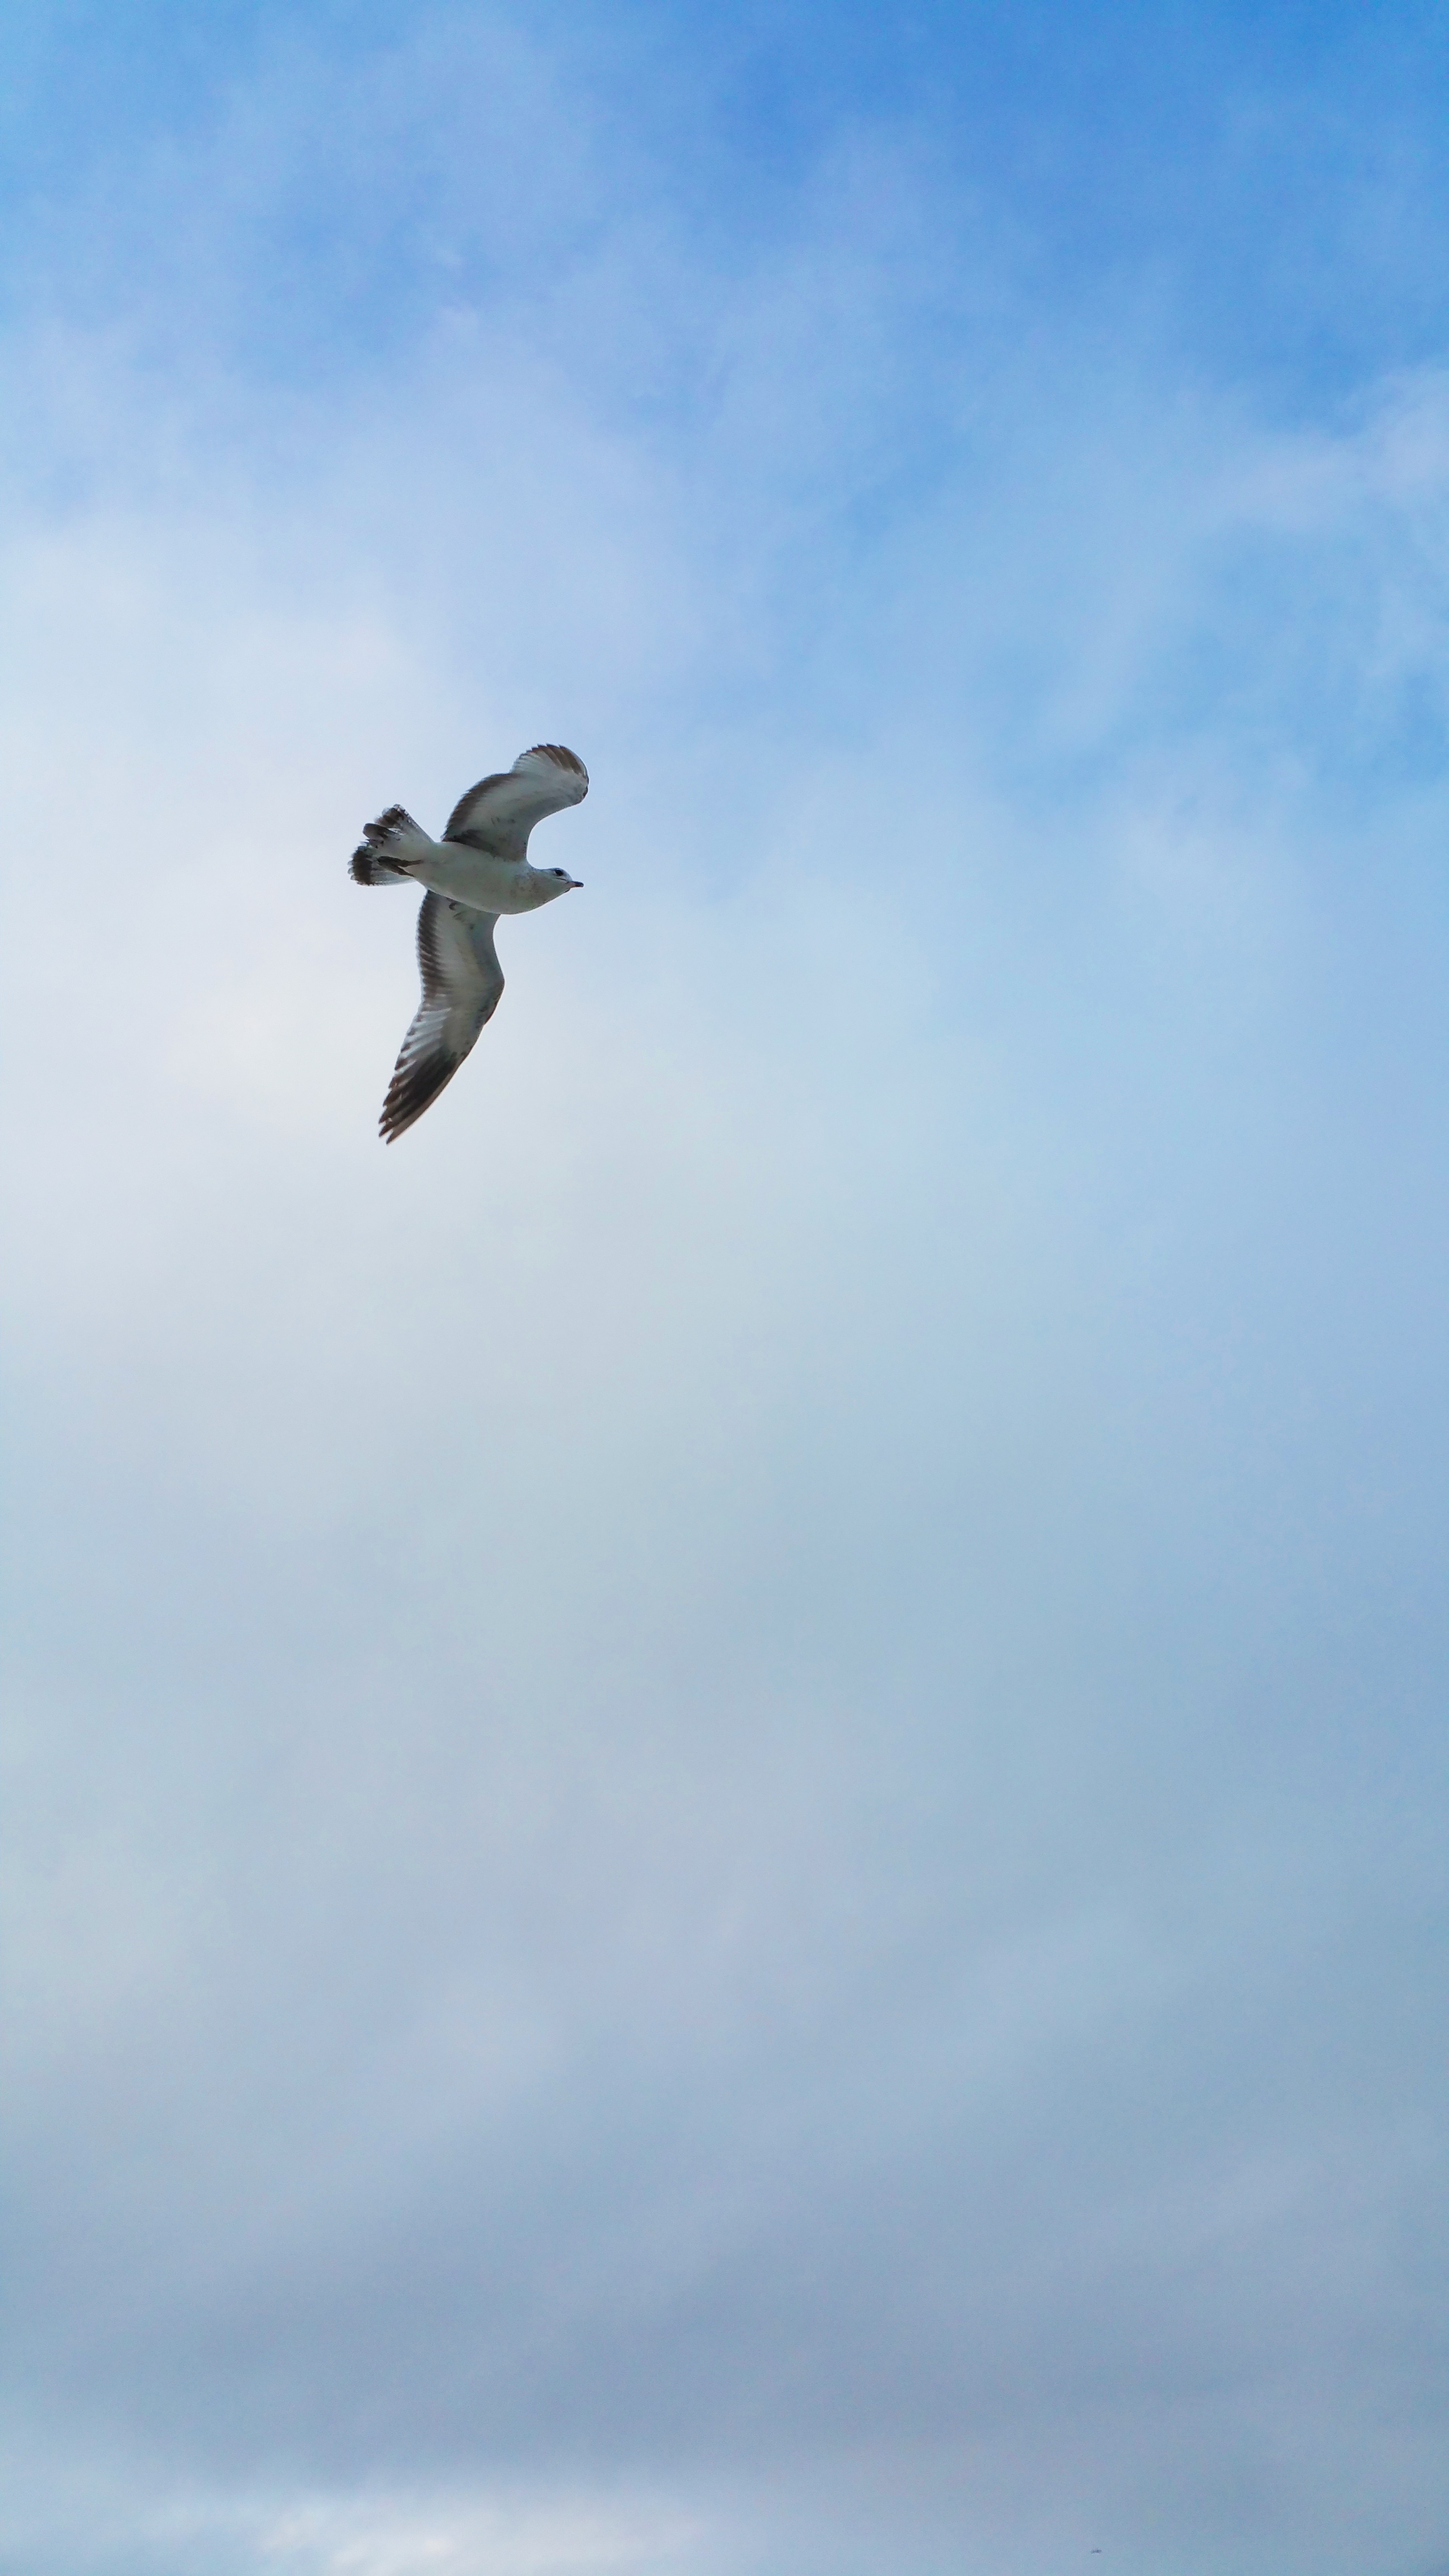
sea, coast, water, sand, ocean, bird, wing, cloud, sky, seabird, flying, tide, seagull, seaside, gull, flight, feather, outdoors, sunny, waves, day, charadriiformes, atmosphere of earth